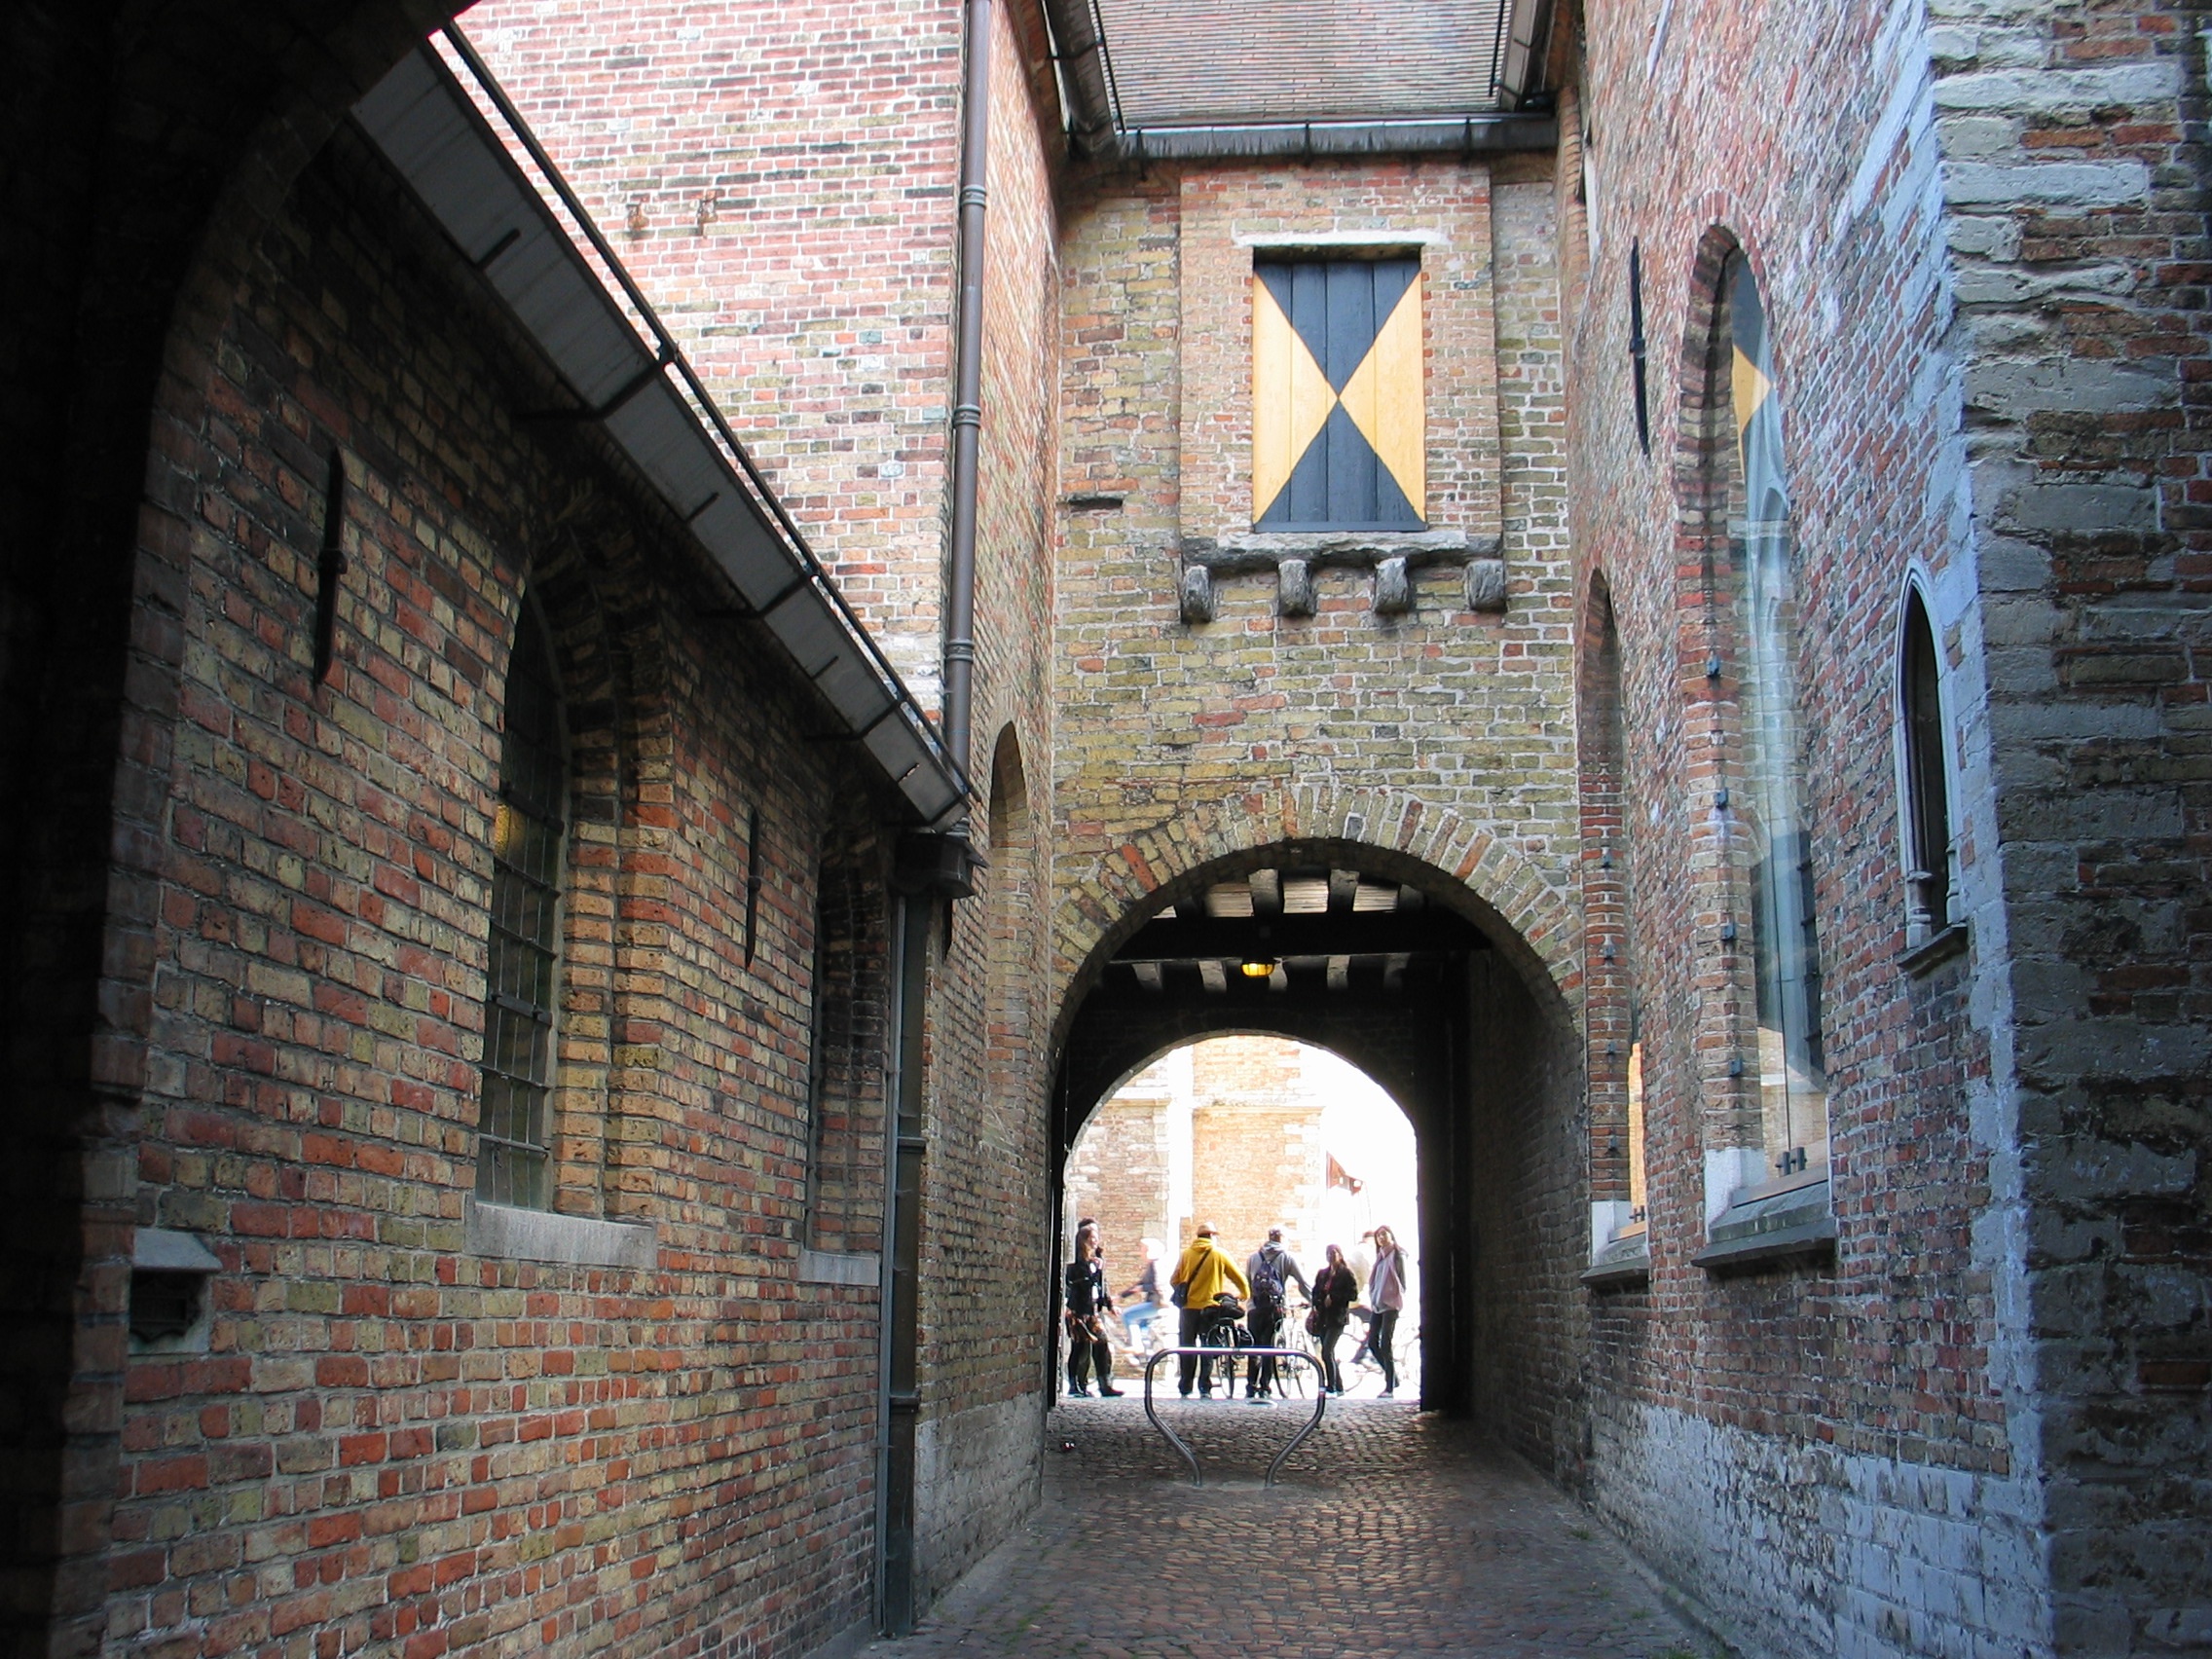
architecture, road, street, town, alley, arch, facade, chapel, goal, belgium, infrastructure, monastery, synagogue, arcade, historically, bruges, medieval city, ancient history